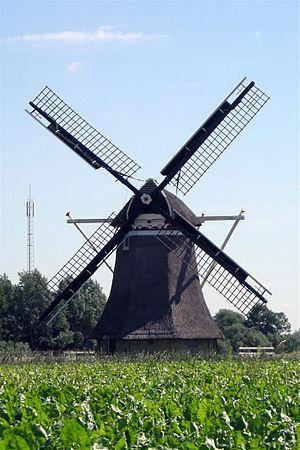
Cet article recense les moulins à vent de la province de Frise, aux Pays-Bas.